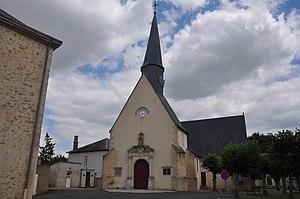
au coeur de commune , ce monument historique a su resister au temps
La liste des églises de la Sarthe recense de la manière la plus complète possible les églises, cathédrale et basilique situées dans le département français de la Sarthe.
Nouans est une commune française, située dans le département de la Sarthe en région Pays de la Loire, peuplée de 286 habitants.